Crossing a Shadow

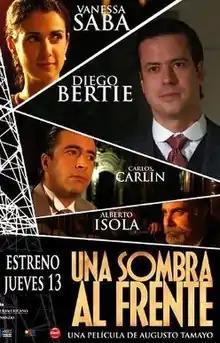
Theatrical release poster

Crossing a Shadow is a 2007 Peruvian drama film directed by Augusto Tamayo. It was Peru's submission to the 80th Academy Awards for Academy Award for Best Foreign Language Film, but was not accepted as a nominee.